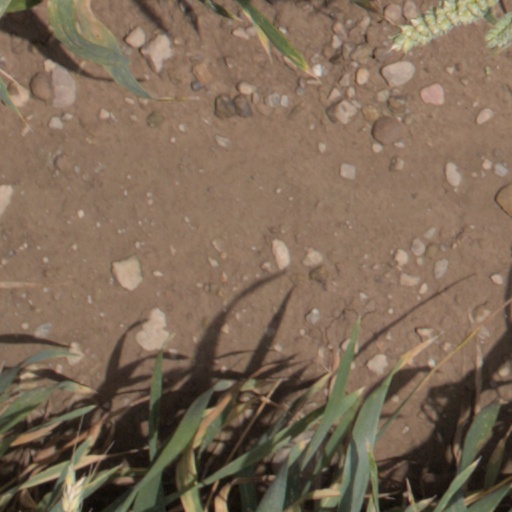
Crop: wheat